Pointe des Almadies

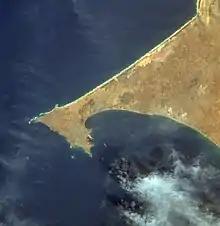
Satellite view

An oceanic front exists in the waters off Pointe des Allmadies. The waters of the equatorial northern flank are measurably warmer than the southern flank, with differences of . This causes differences in water chlorophyll levels, and resultant differences in fish abundance on different sides of the peninsula. The point is also a very good location for watching migratory seabirds